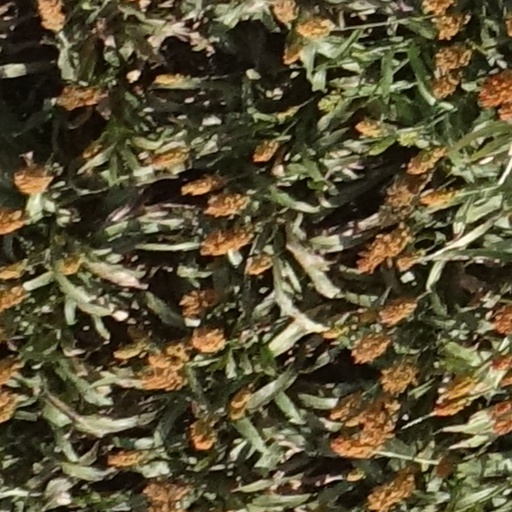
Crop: sorghum